Swimming at the 2015 World Aquatics Championships – Men's 200 metre individual medley

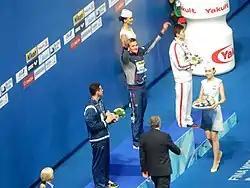
Victory Ceremony

The Men's 200 metre individual medley competition of the swimming events at the 2015 World Aquatics Championships was held on 5 August with the heats and the semifinals and 6 August with the final.